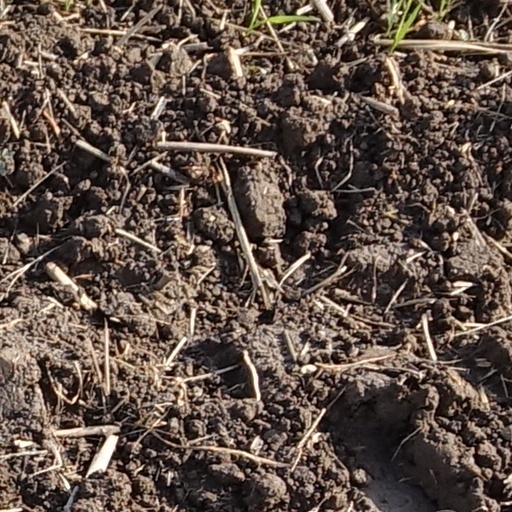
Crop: wheat